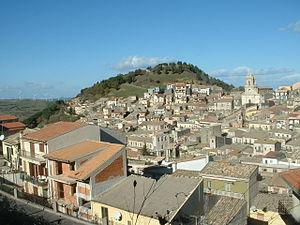
Buccheri est une commune italienne de la province de Syracuse dans la région Sicile en Italie.